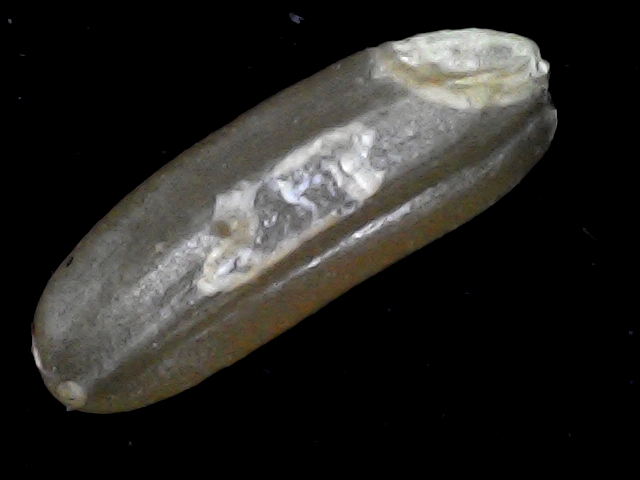
Rice variety: BR23